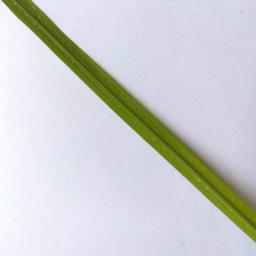
Label: Rice___Healthy